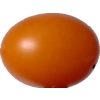
Label: tomato_cherry_orange